No. 37 Squadron RAAF

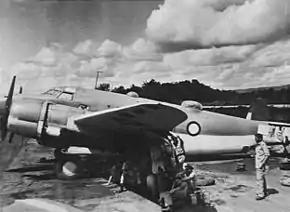
Side view of twin-engined cargo plane on landing ground

No. 37 (Transport) Squadron was formed on 15 July 1943 at RAAF Station Laverton, Victoria, with a staff of two officers and thirteen airmen. Its first commanding officer, Squadron Leader Neville Hemsworth (late of No. 34 Squadron), arrived on 21 July, and its first aircraft, a single-engined Northrop Delta (also formerly of No. 34 Squadron), was delivered on 2 August. The squadron was allocated the first of a batch of ten twin-engined Lockheed C-60 Lodestar transports on 23 August. The Delta was written off following an accident on 30 September. By then the squadron's staff numbered 190, including forty-five officers. It was declared operational on 11 October 1943, undertaking regular courier flights across Australia to destinations including Perth, Western Australia; Darwin and Alice Springs, Northern Territory; Adelaide, South Australia; Maryborough, Queensland; and Launceston, Tasmania.